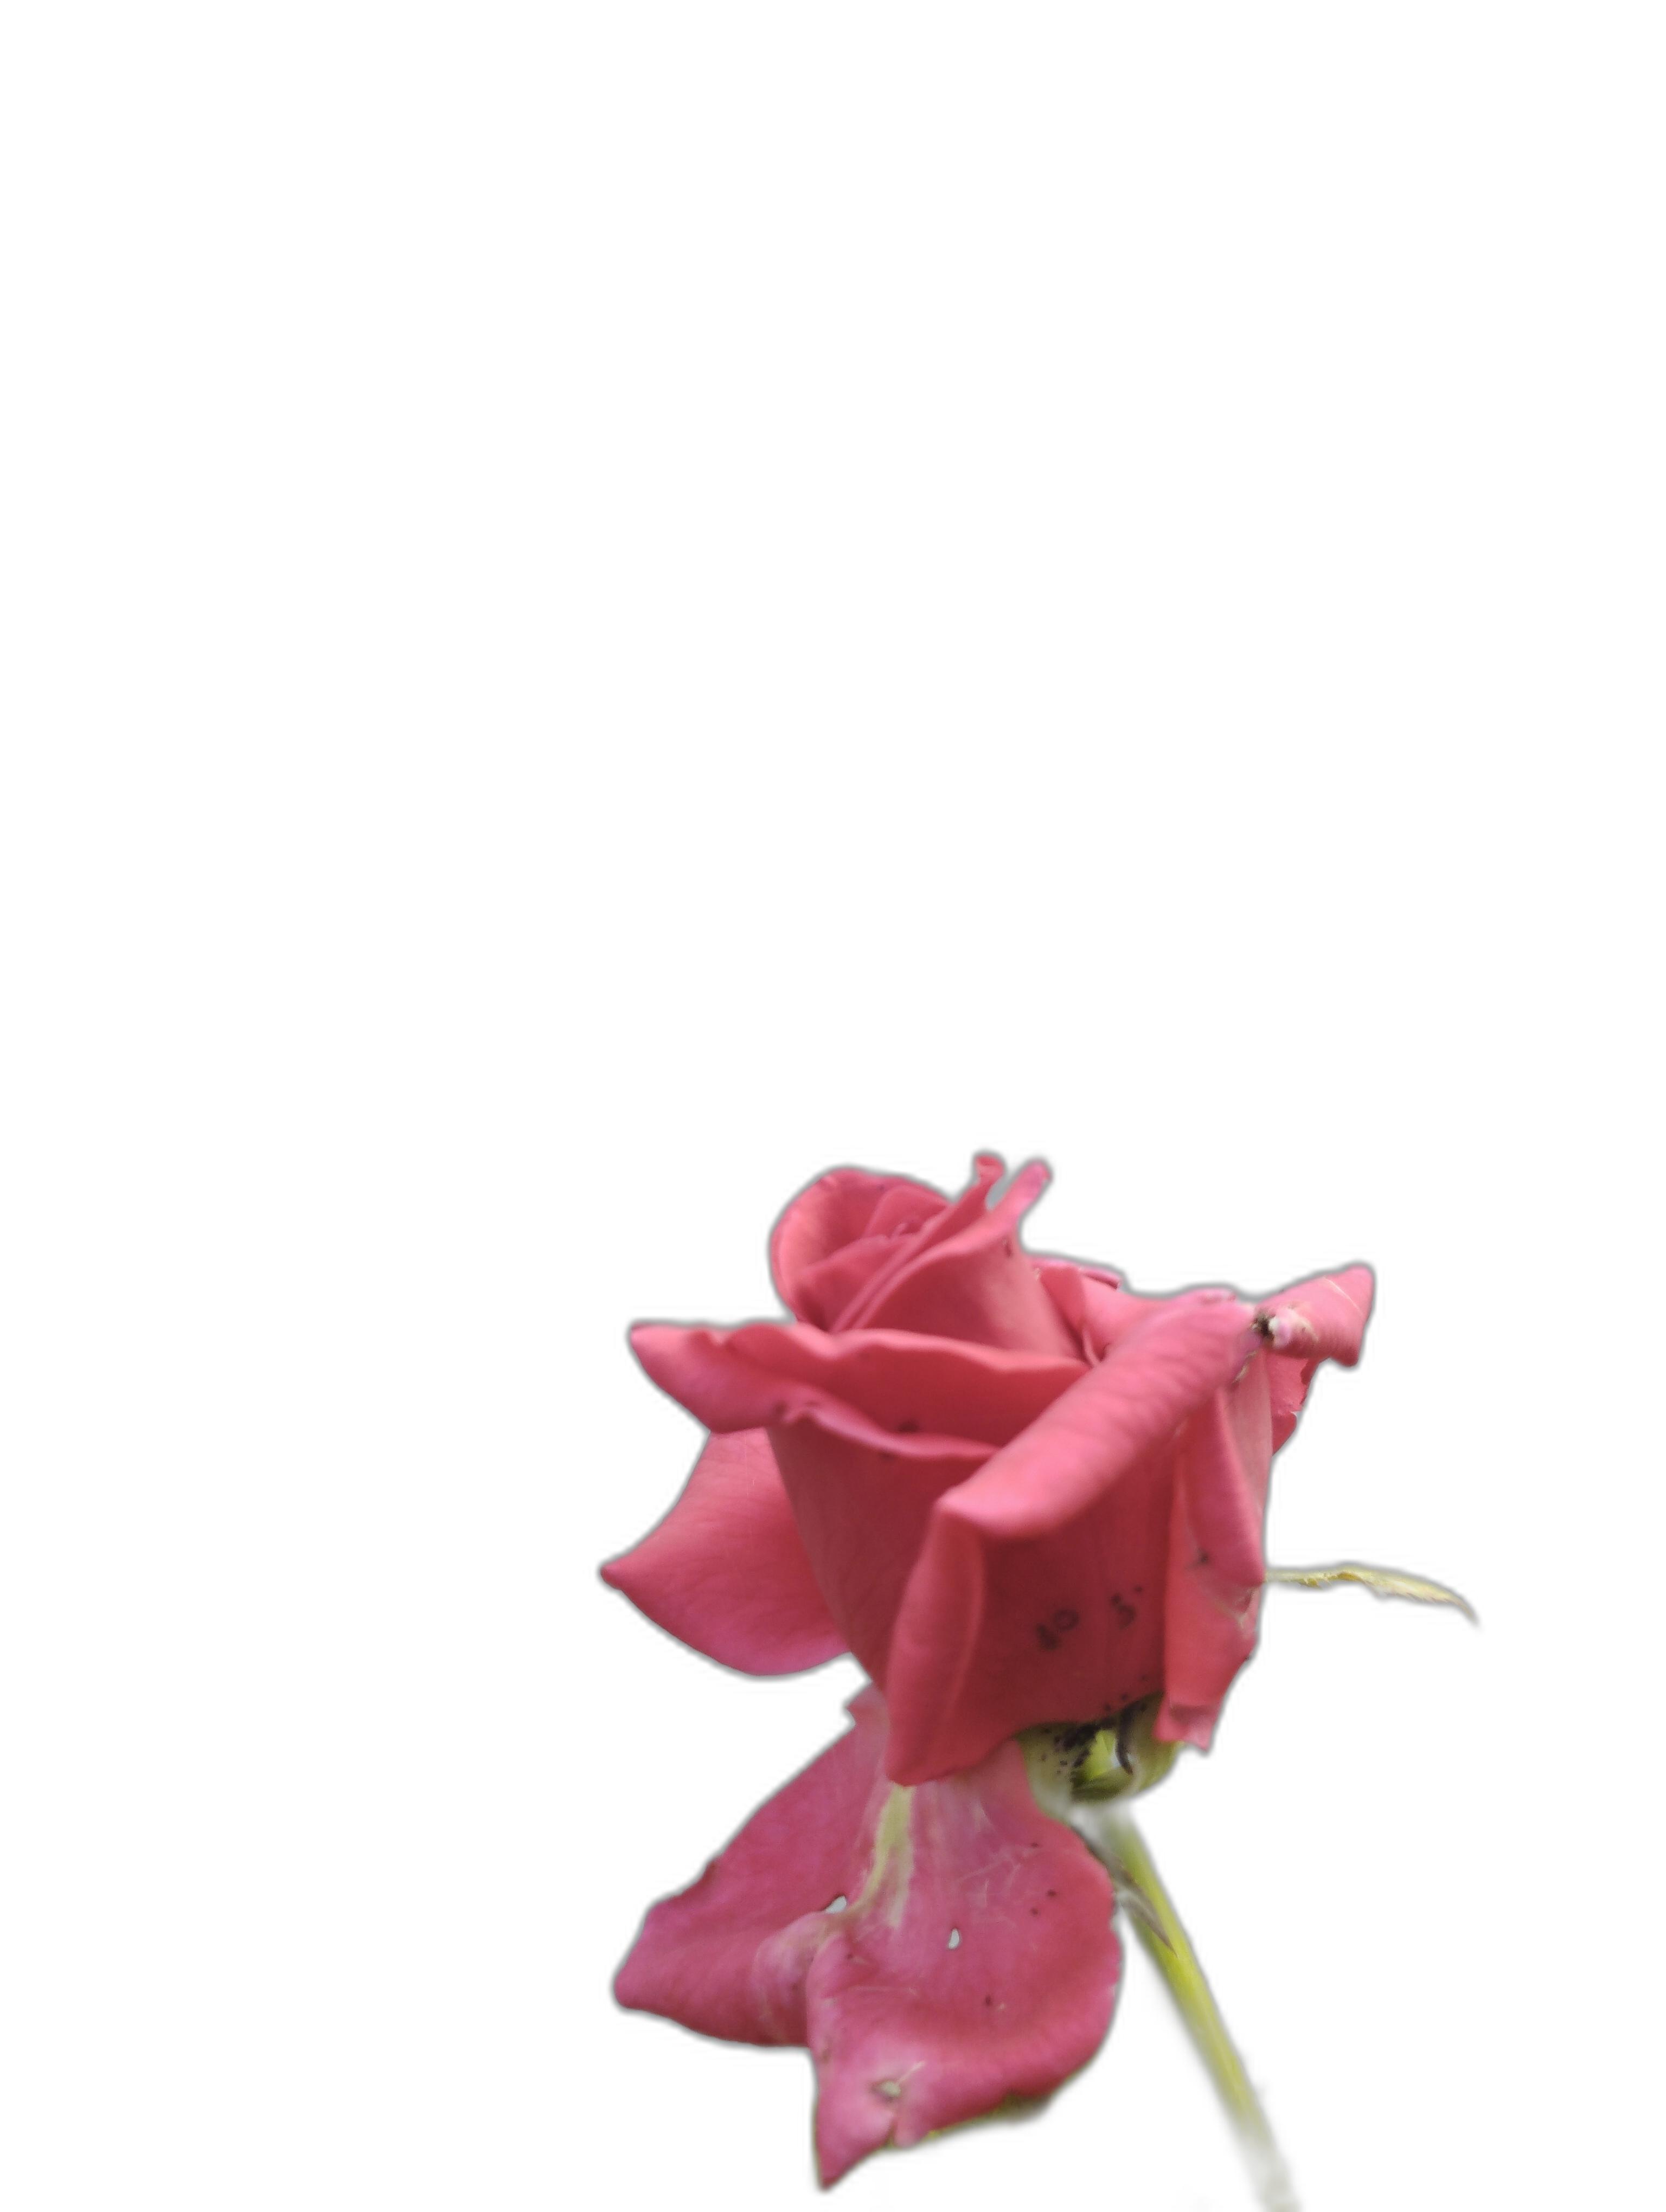
Label: Rose